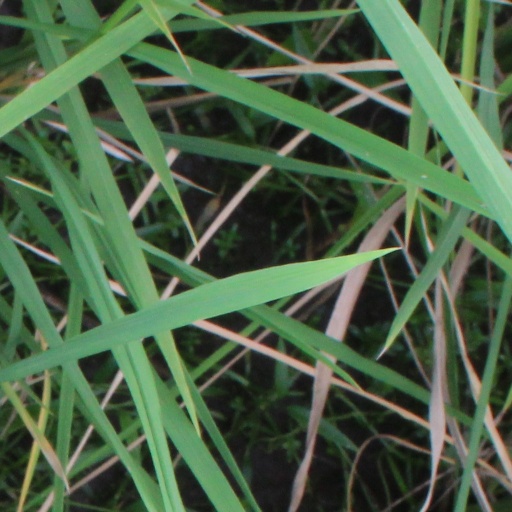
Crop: rice